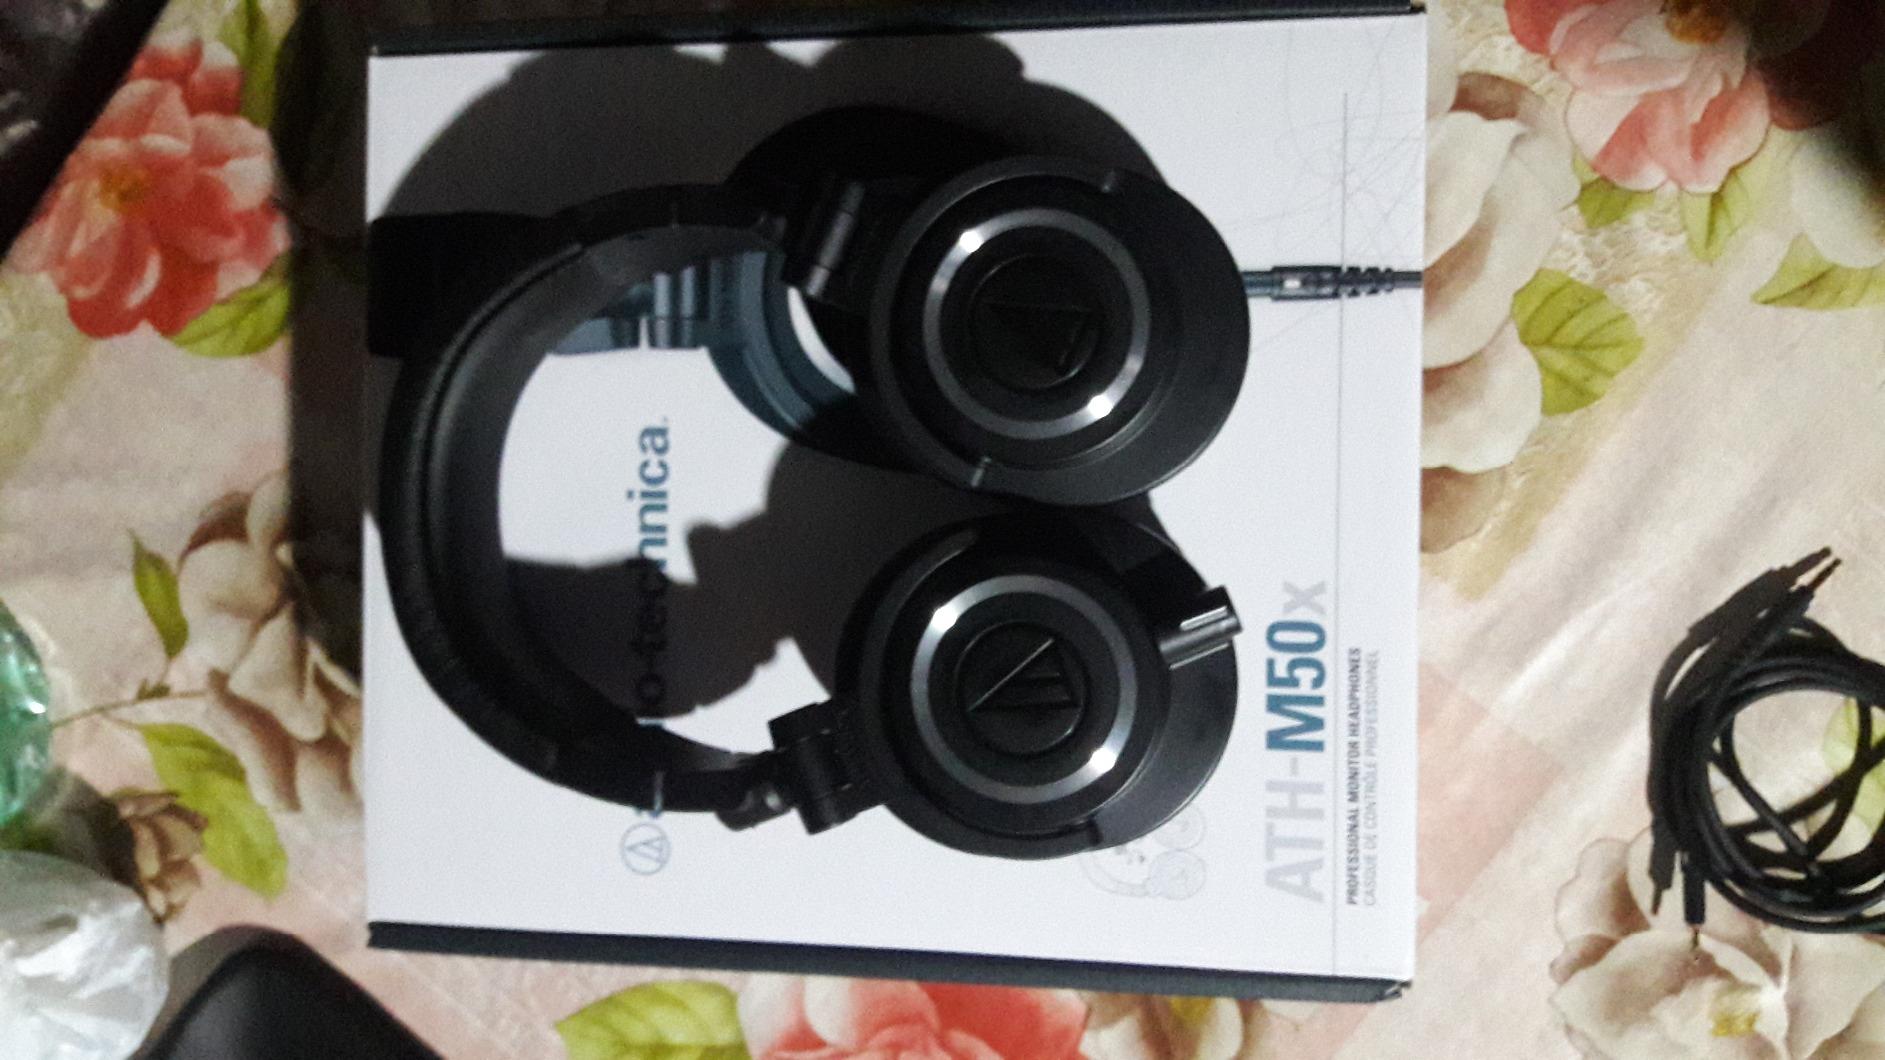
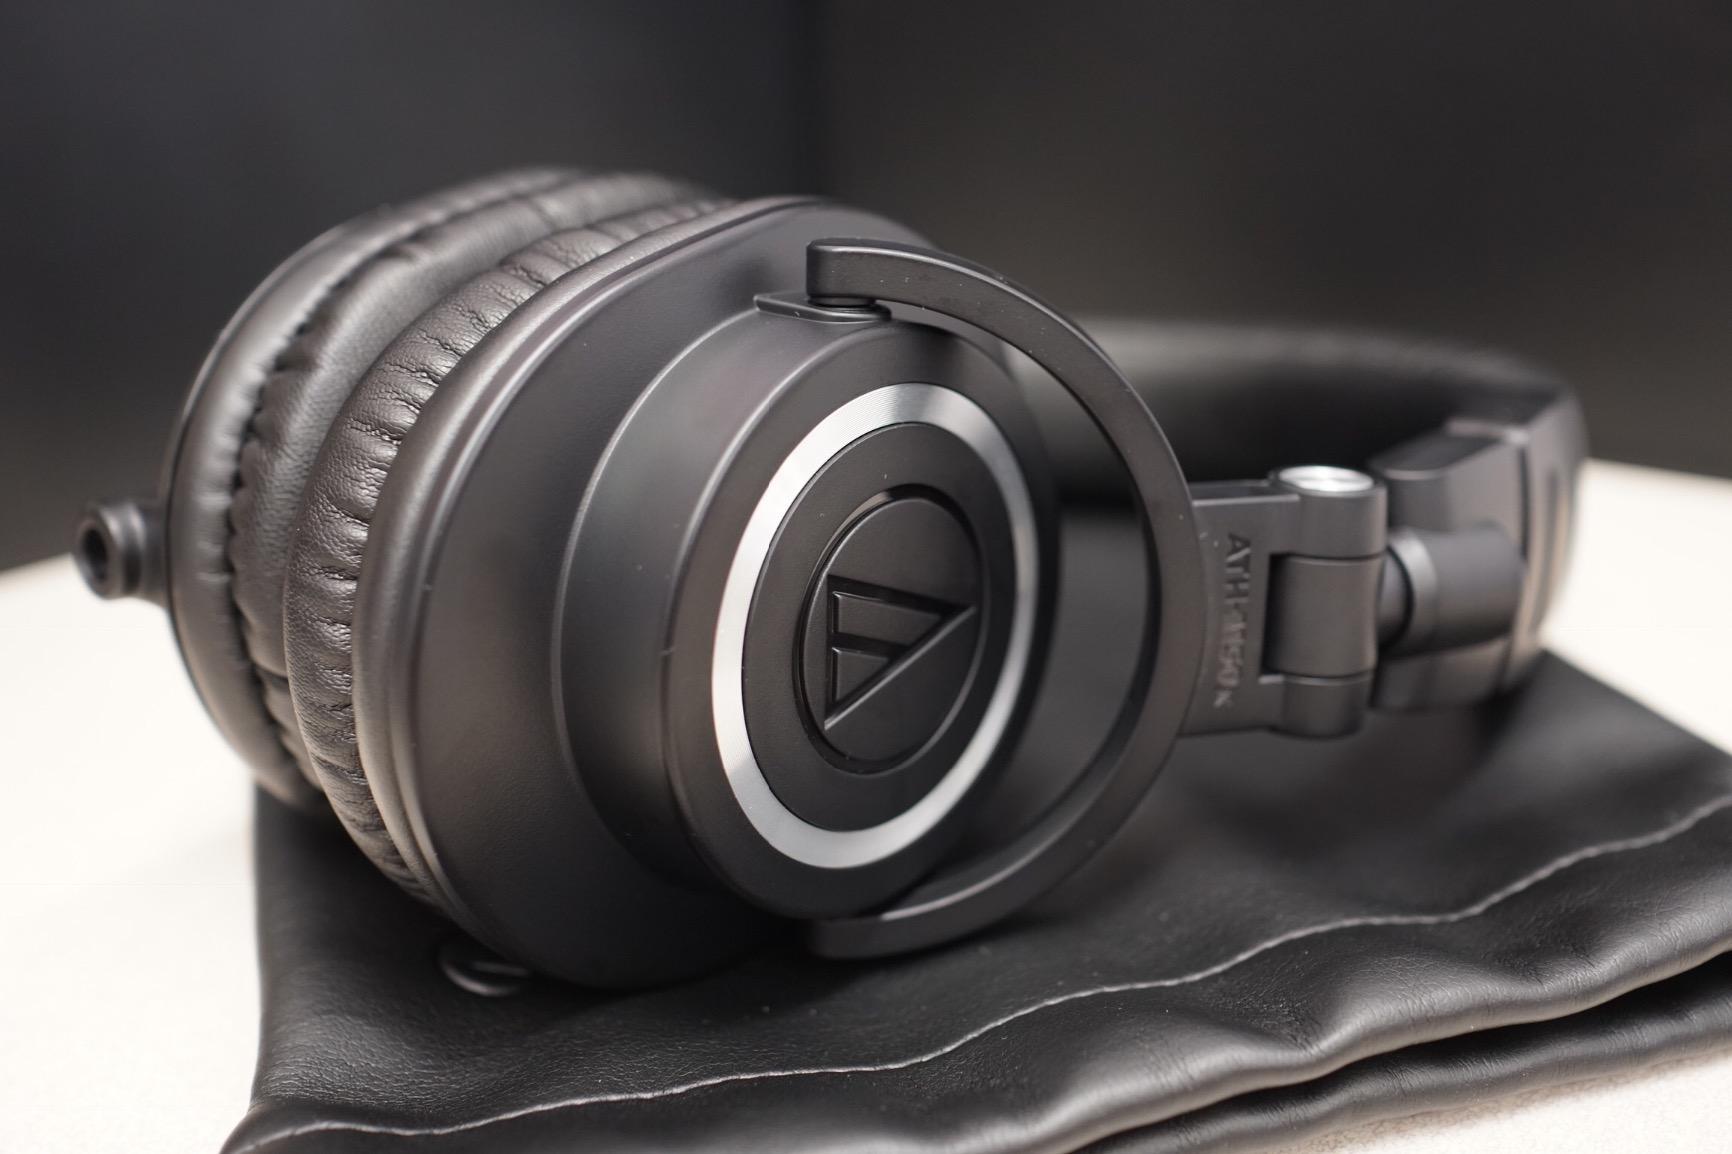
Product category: headphones
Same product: yes